James Roland MacLaren

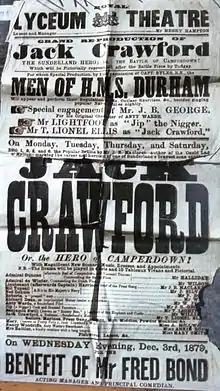
Poster advertising the Jack Crawford play at the Lyceum in December 1879

In part through popularity of the play which toured England in 1879, the actions of Crawford became more widely recognised and a statue of him was built almost 60 years after his death in Mowbray Park. Commemorative mugs and earthenware fired at Balls Pottery Sunderland in 1890 were inscribed with verse from the play: